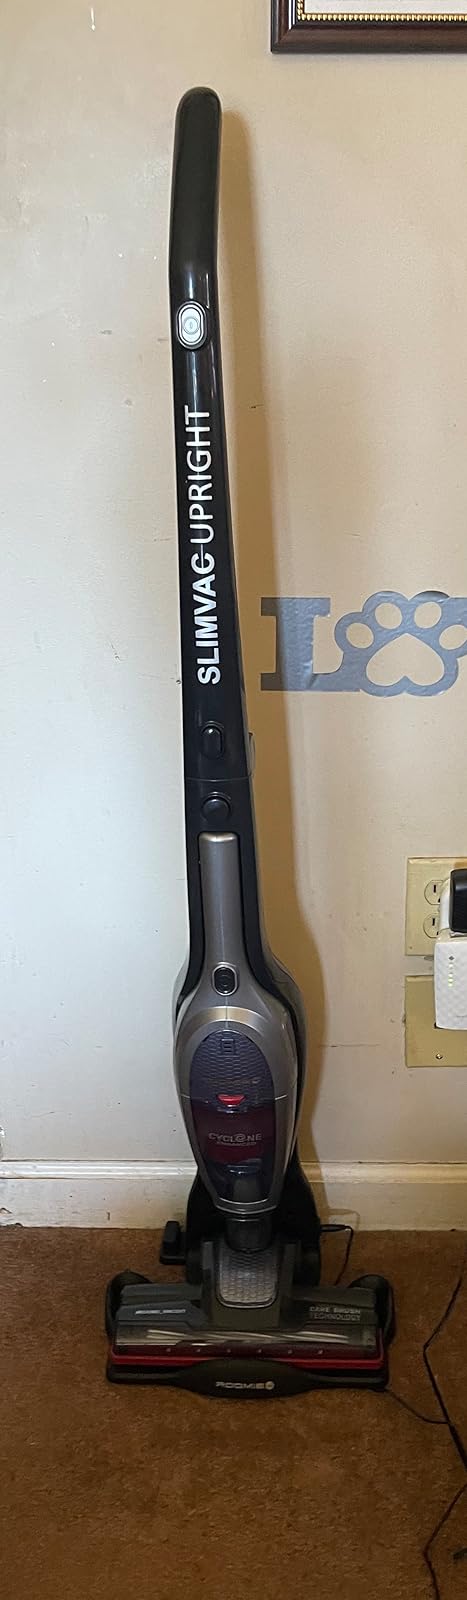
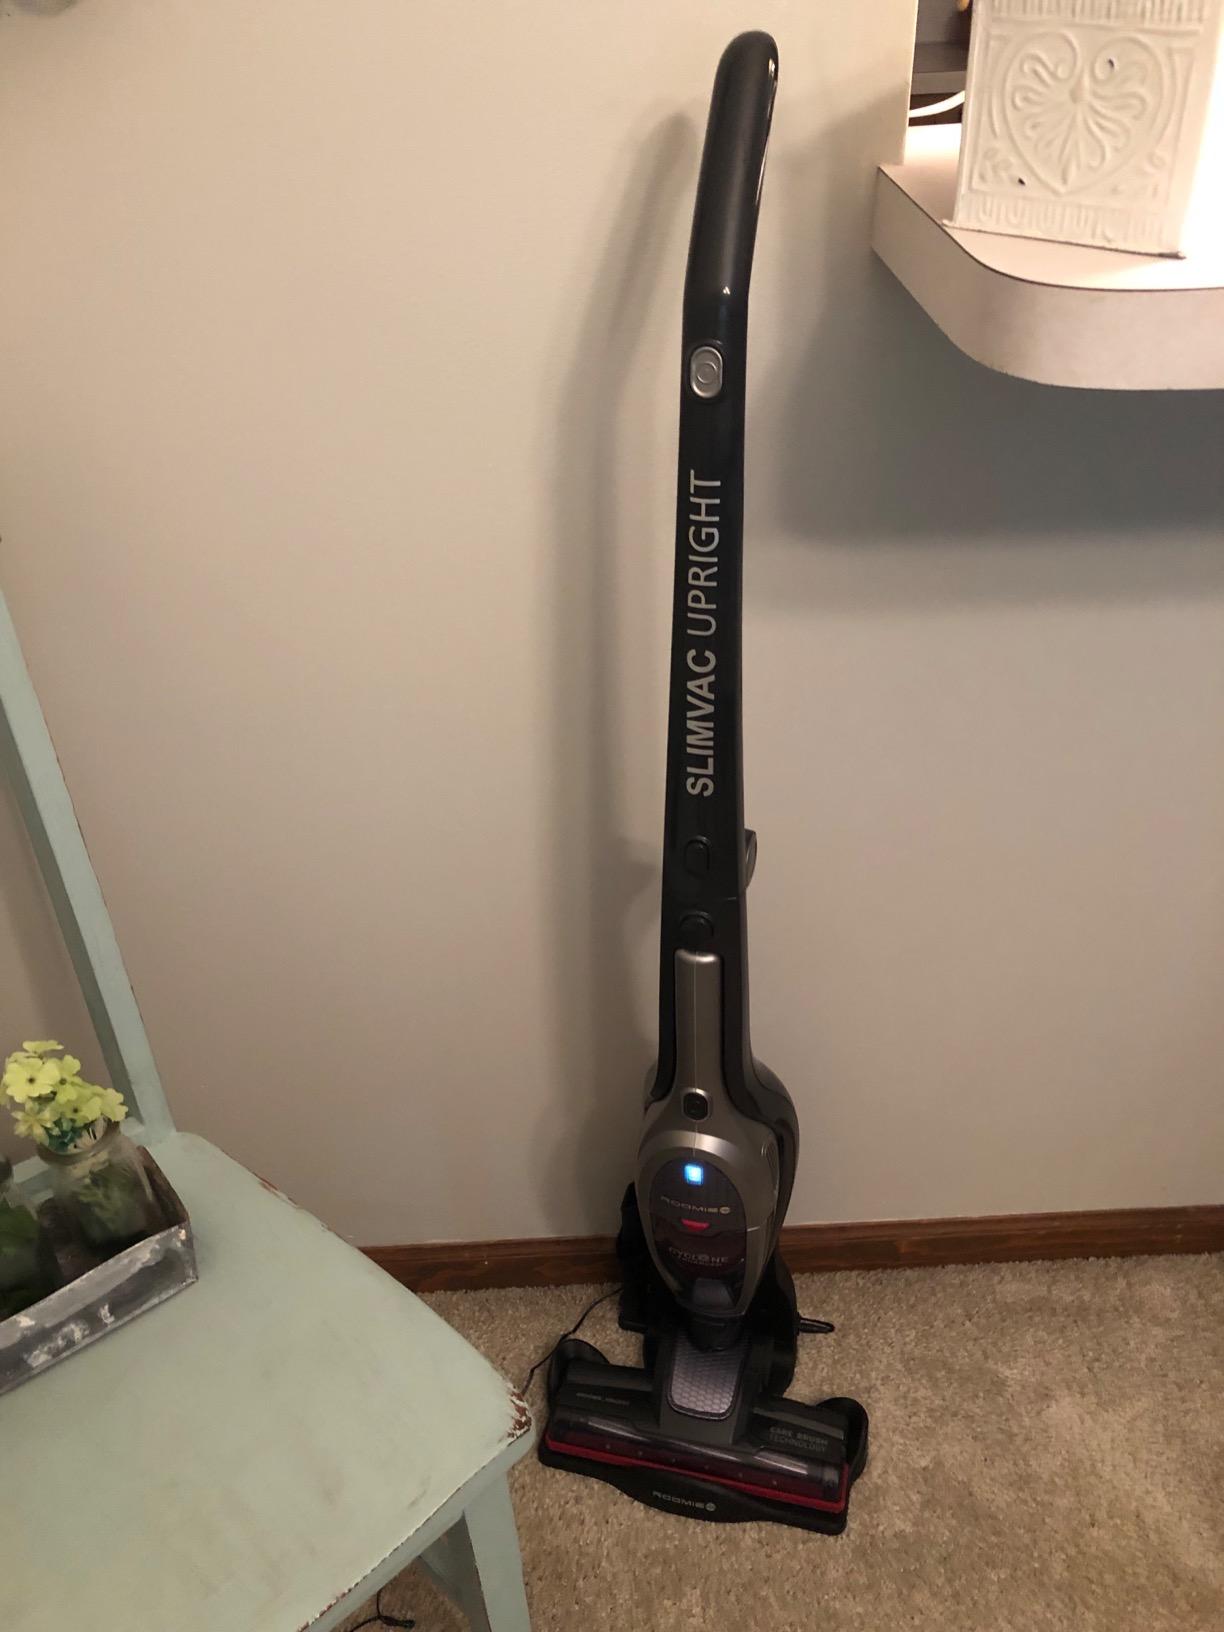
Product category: items_vacuum
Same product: yes